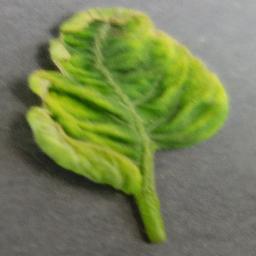
Label: Tomato___Tomato_Yellow_Leaf_Curl_Virus